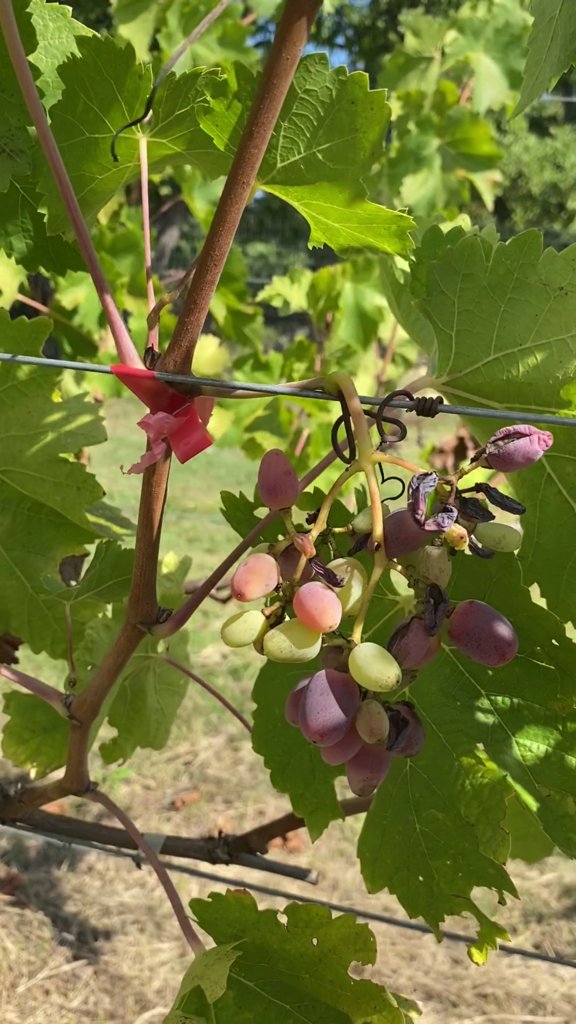
Berries visible: 32
Grape clusters: 1